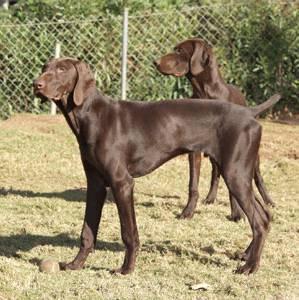
dog